Isidore Salmon

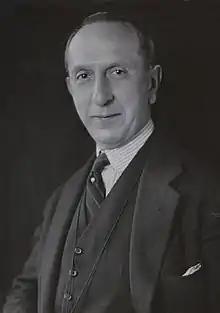
Isidore Salmon

Sir Isidore Salmon CBE DL JP (10 February 1876 – 16 September 1941) was a British businessman and Conservative Party politician.